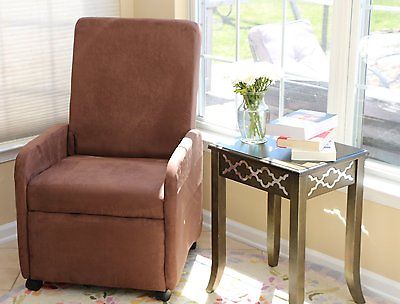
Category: chair